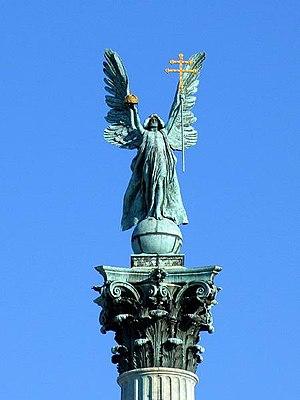
La place des Héros est une vaste place monumentale de Budapest.